Gheorghe Asachi

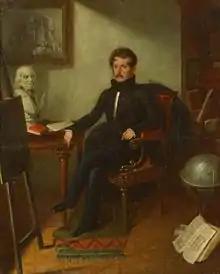
Portrait of a young Asachi, by Giovanni Schiavoni

In reaction to these developments, Gheorghe Asachi centered his attention on cultural improvements, Westernization, and Enlightenment teachings, with support from Metropolitan Veniamin. In 1813, his expertise and familiarity with European languages led Prince Callimachi to appoint him Reviewer ("Referandar") for the Department of Foreign Affairs.